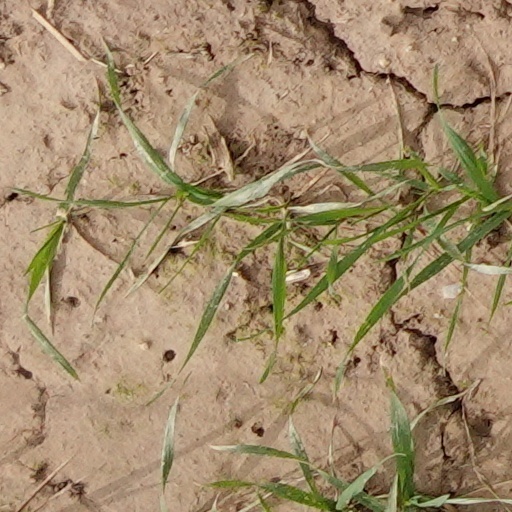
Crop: wheat